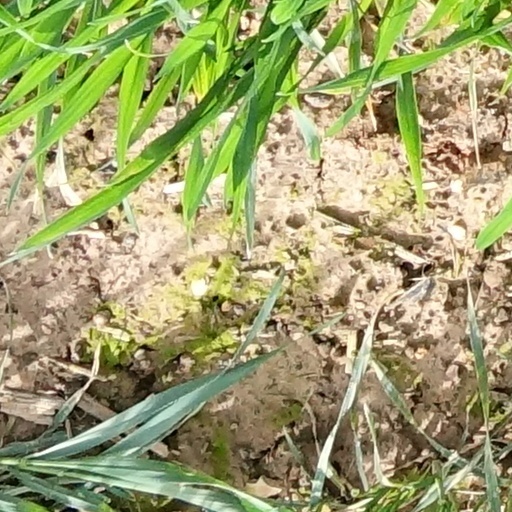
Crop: wheat